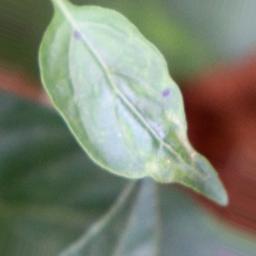
Label: healthy